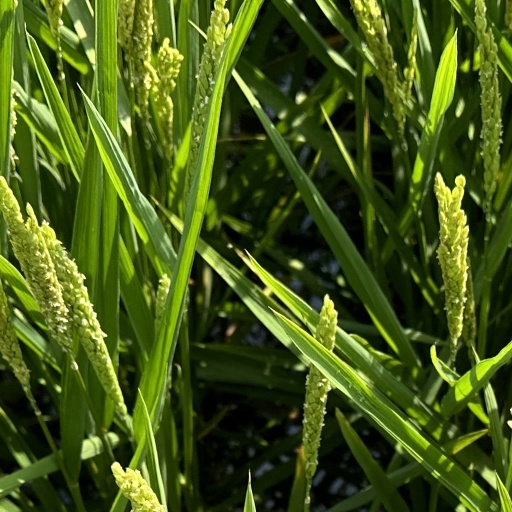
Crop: rice